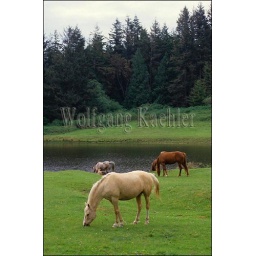
Usa, washington, san juan island, horses in pasture